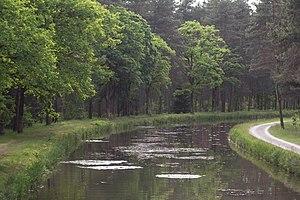
Le canal Ludwig est un canal d'Allemagne à petit gabarit de 178 km de longueur, reliant le Danube depuis Kelheim au Main à hauteur de Bamberg, en desservant Nuremberg, donc finalement reliant le Rhin et le Danube. Il fut construit entre 1836 et 1842 sur la base d'une souscription à une société par actions, mais n'entra véritablement en service qu'en 1845. Le canal a été abandonné définitivement en 1950 suite aux destructions de la Deuxième Guerre mondiale et la baisse des transits, et en partie remblayé. Quelques sections sont encore aujourd'hui maintenues en eau à titre patrimonial par le Land de Bavière.